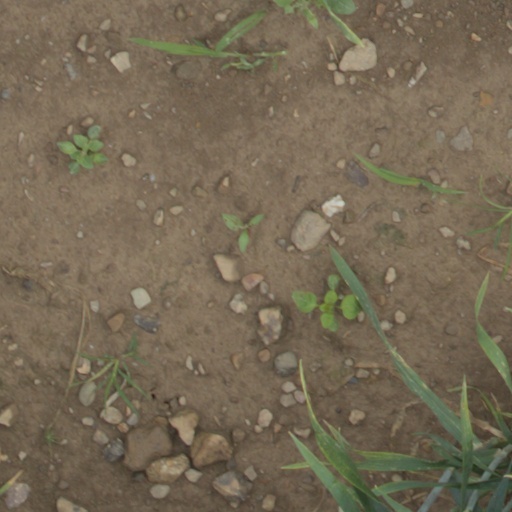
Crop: wheat